Shaquille O'Neal

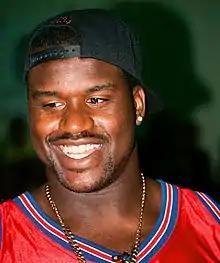
O'Neal in 1998

O'Neal called himself "The Big Aristotle" and "Hobo Master" for his composure and insights during interviews. Journalists and others gave O'Neal several nicknames, including "Shaq", "The Diesel", "Shaq Fu", "The Big Daddy", "Superman", "The Big Agave", "The Big Cactus", "The Big Shaqtus", "The Big Galactus", "Wilt Chamberneezy", "The Big Baryshnikov", "The Real Deal", "The Big Shamrock", "The Big Leprechaun", "Shaqovic", and "The Big Conductor". Although he was a favorite interviewee of the press, O'Neal was sensitive and often went weeks without speaking. When he did not want to speak with the press, he employed an interview technique whereby, sitting in front of his cubicle, he would murmur in his low-pitched voice.